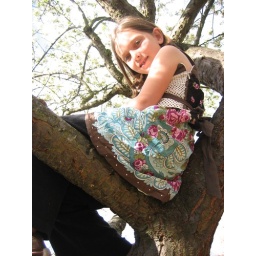
Paige in her tea dress in her tree